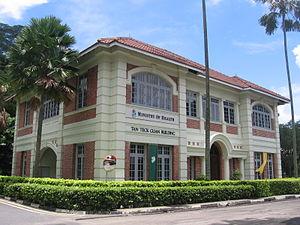
L’université de Malaisie est à la fois un centre de recherches et une université publique située à Kuala Lumpur, Malaisie. Son nom a été abrégé en Malaya au cours de la période pré-indépendance. C'est la plus ancienne du pays.